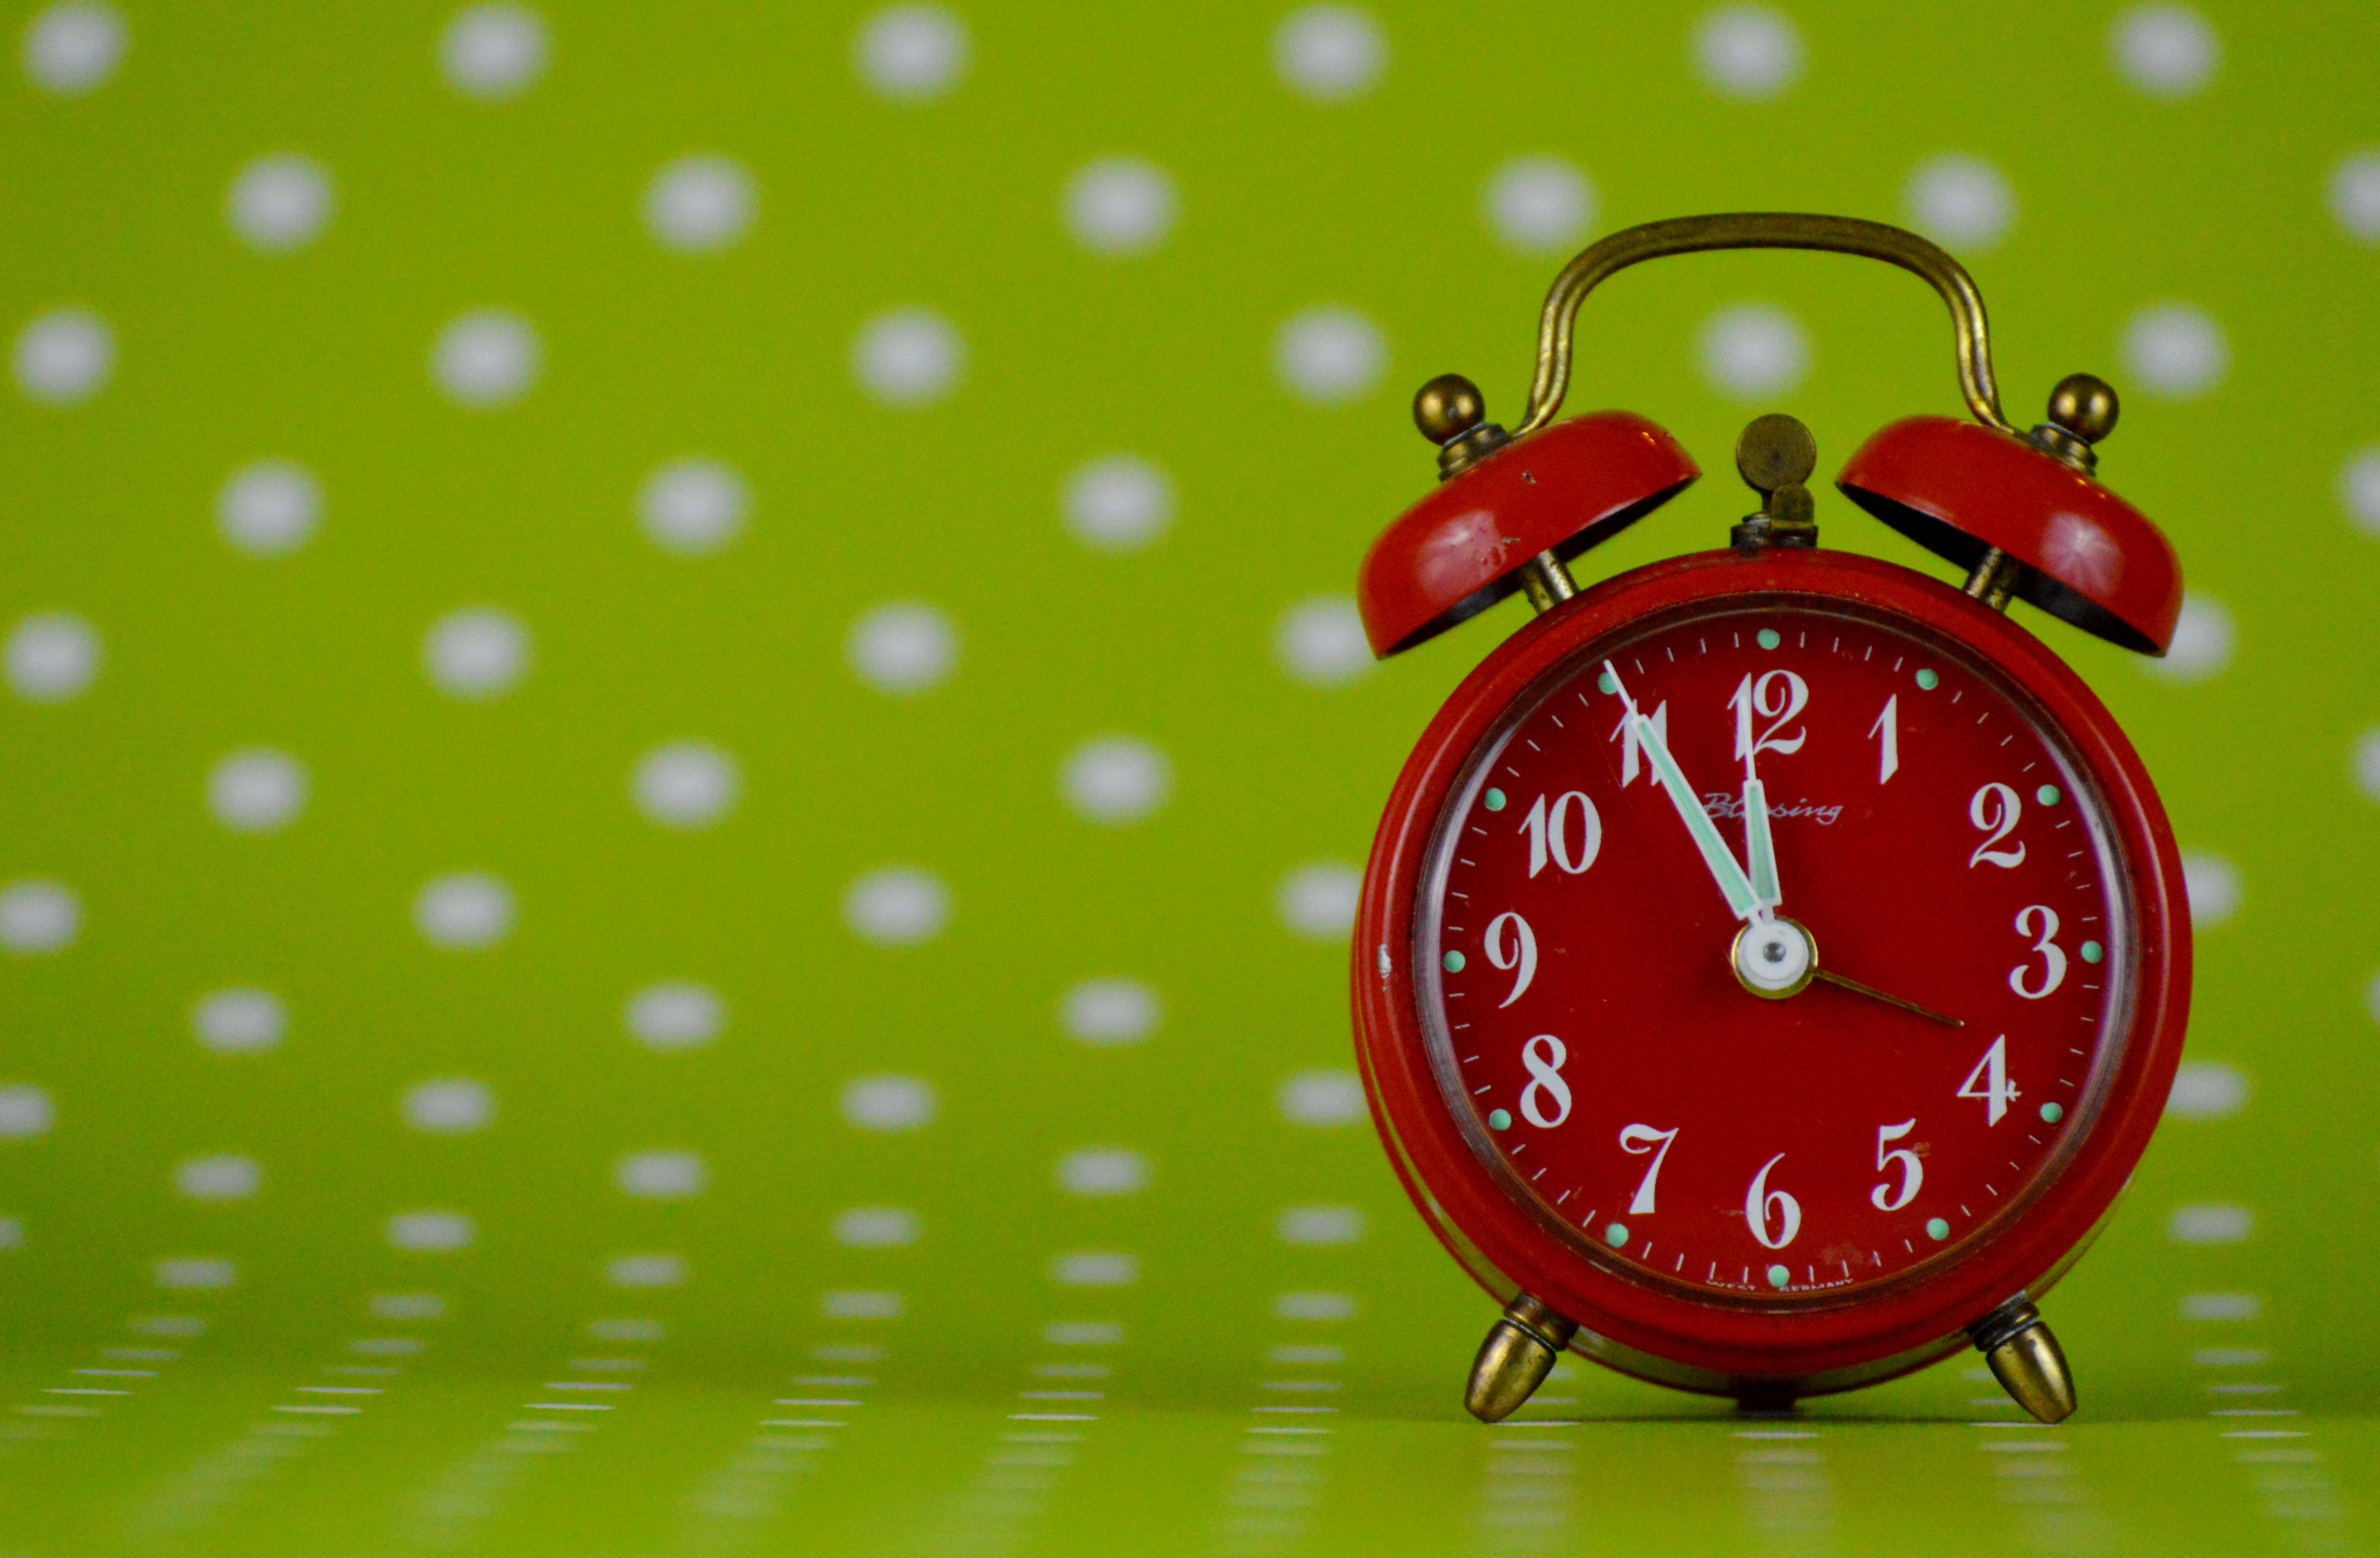
hand, clock, time, alarm clock, green, red, pink, decor, dial, circle, illustration, disaster, hours, pointer, time indicating, time of, the eleventh hour, ring the bell, home accessories